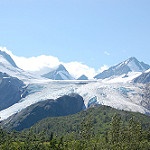
Scene: Outdoor